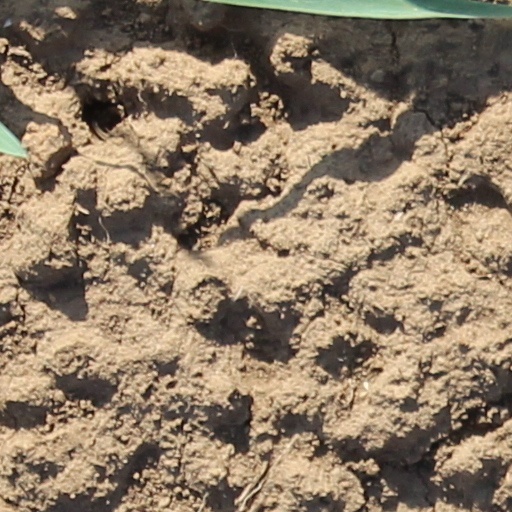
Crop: wheat